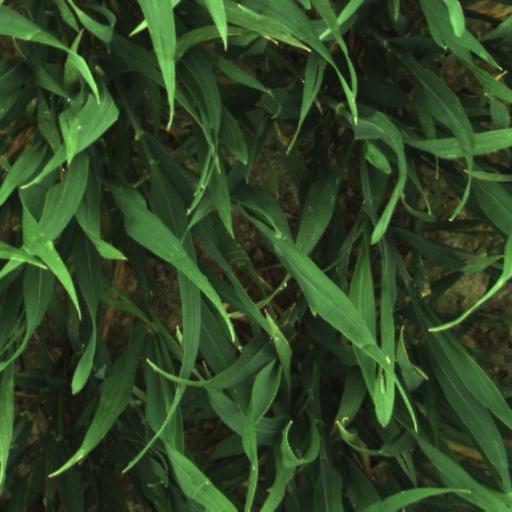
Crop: wheat